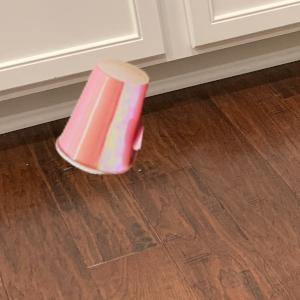
Label: cups